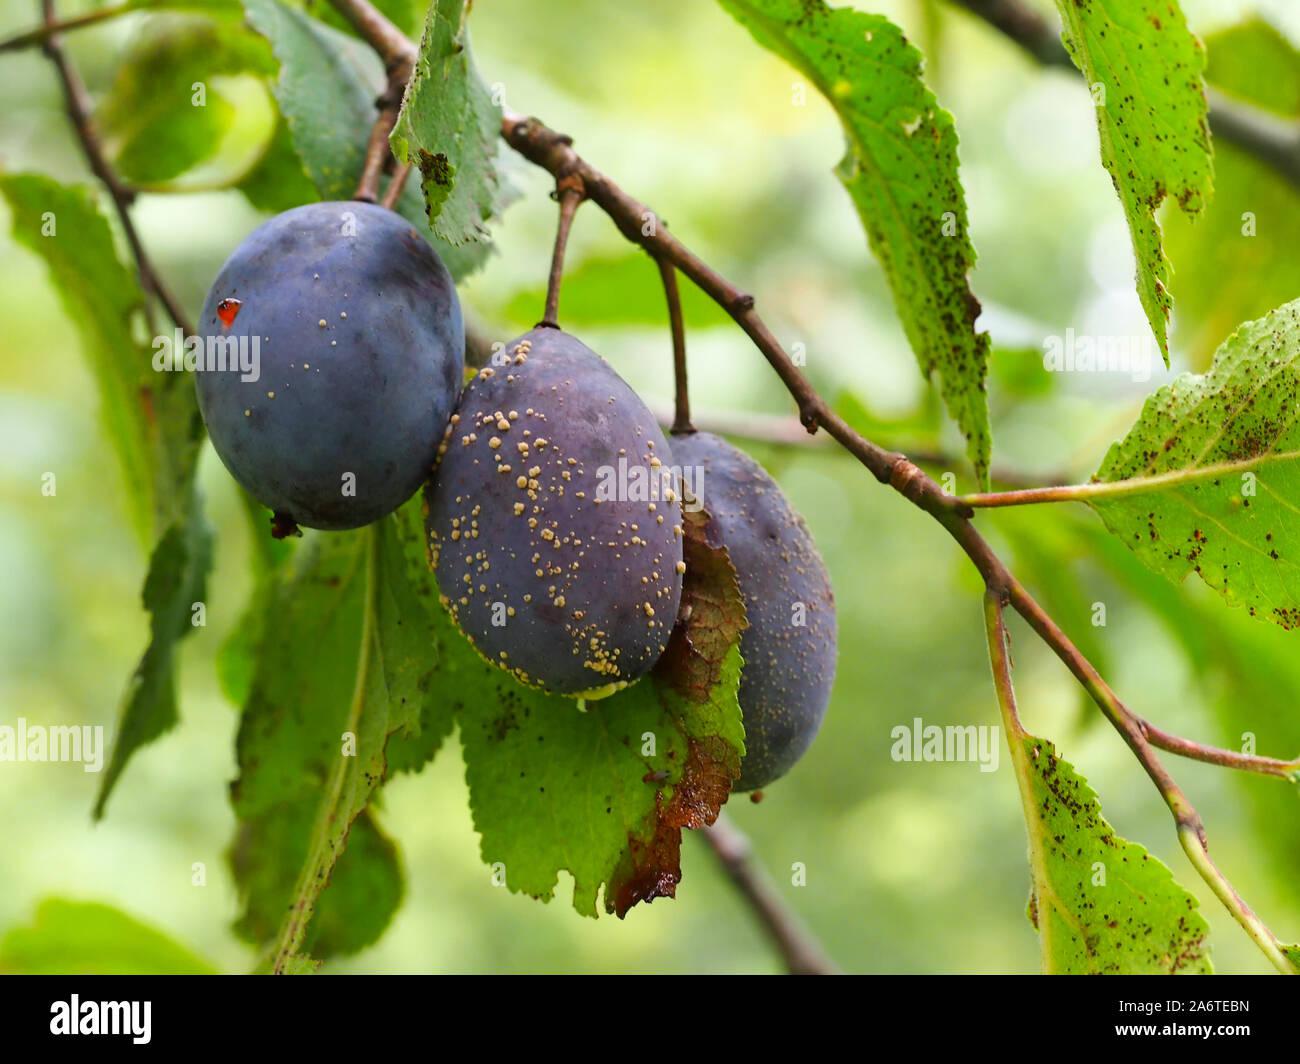
Plant: Plum
Disease: plum brown rot